Commando (aircraft)

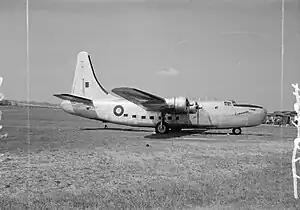
Liberator II AL504 "Commando", which disappeared on 27 March 1945. The picture shows the aircraft in its later single-fin and rudder configuration and lack of camouflage paint

Commando (Air Ministry serial number "AL504") was a very long range Consolidated Liberator II aircraft adapted for passenger transport, to serve as the personal aircraft of Prime Minister Winston Churchill. "Commando" disappeared without a trace on 27 March 1945 over the North Atlantic Ocean, while on a flight from RAF Northolt to Lajes Field in the Azores, en route to Ottawa in Canada. The cause of the disappearance of the aircraft remains unknown to this day.